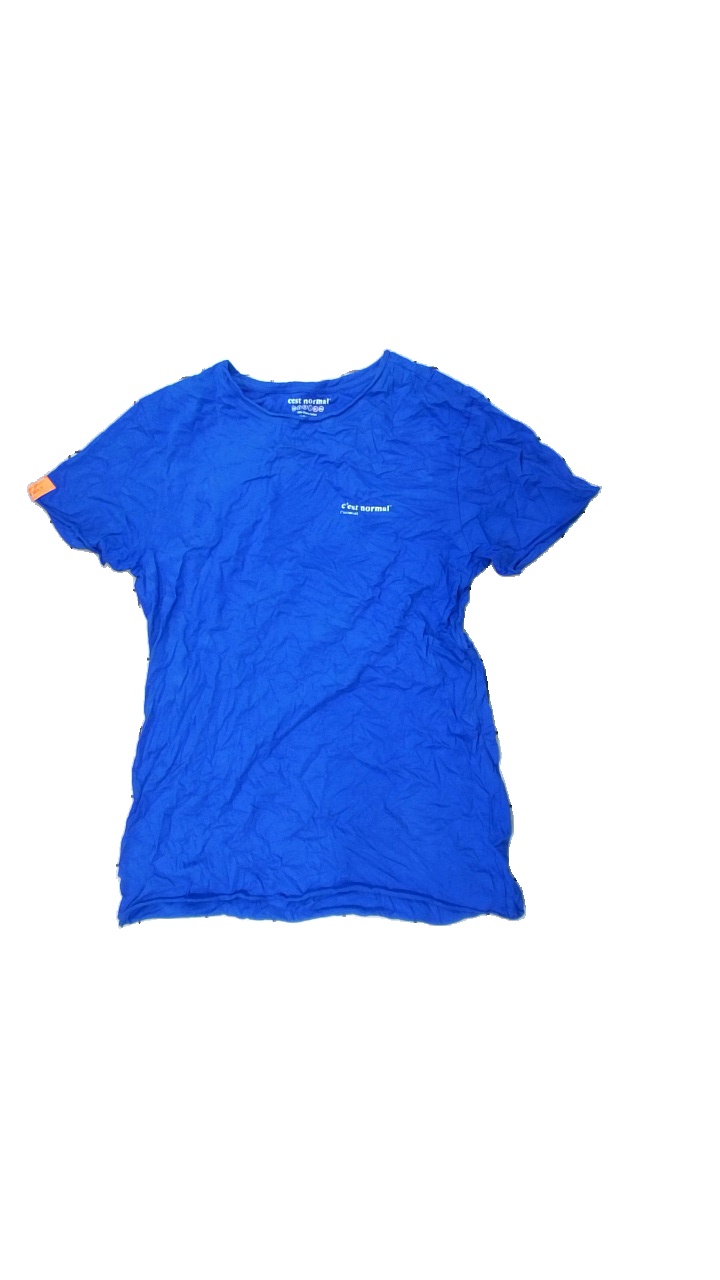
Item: T-shirt (Ladies)
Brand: C'est Normal
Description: Blue t-shirt with logo print
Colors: Blue
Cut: Regular, C-collar
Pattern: Logo print
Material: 100% Cotton
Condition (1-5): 4
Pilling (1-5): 5
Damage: stain
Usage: Reuse
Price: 100-150